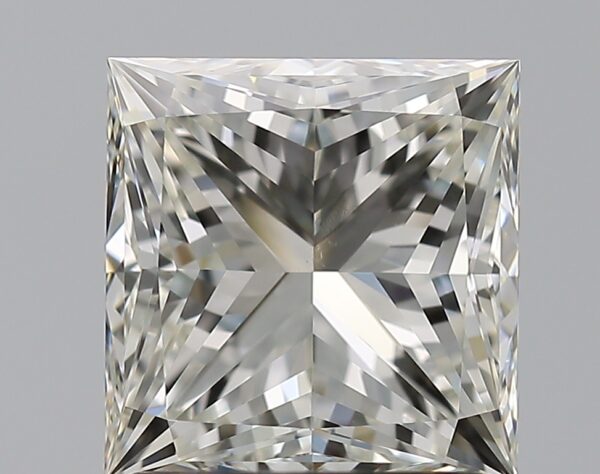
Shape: princess
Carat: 2
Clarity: VVS2
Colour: J
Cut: VG
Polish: EX
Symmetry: EX
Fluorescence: N
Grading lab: GIA
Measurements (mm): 6.79 x 6.64 x 5.03